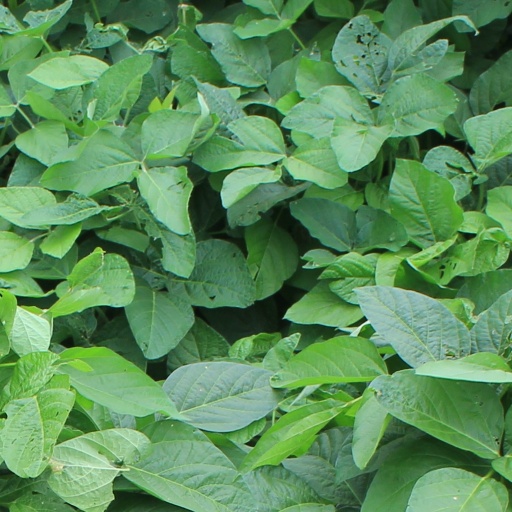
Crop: soybean